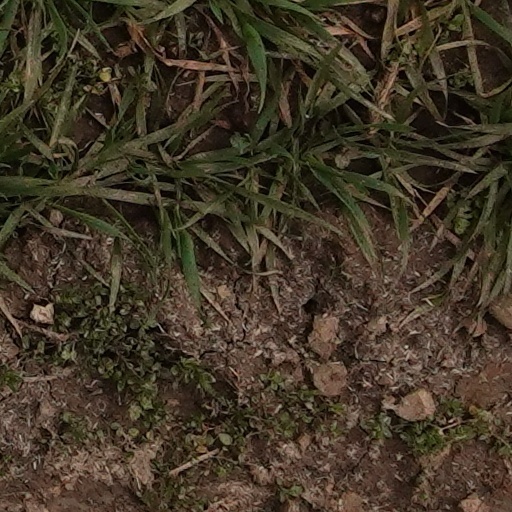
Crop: wheat